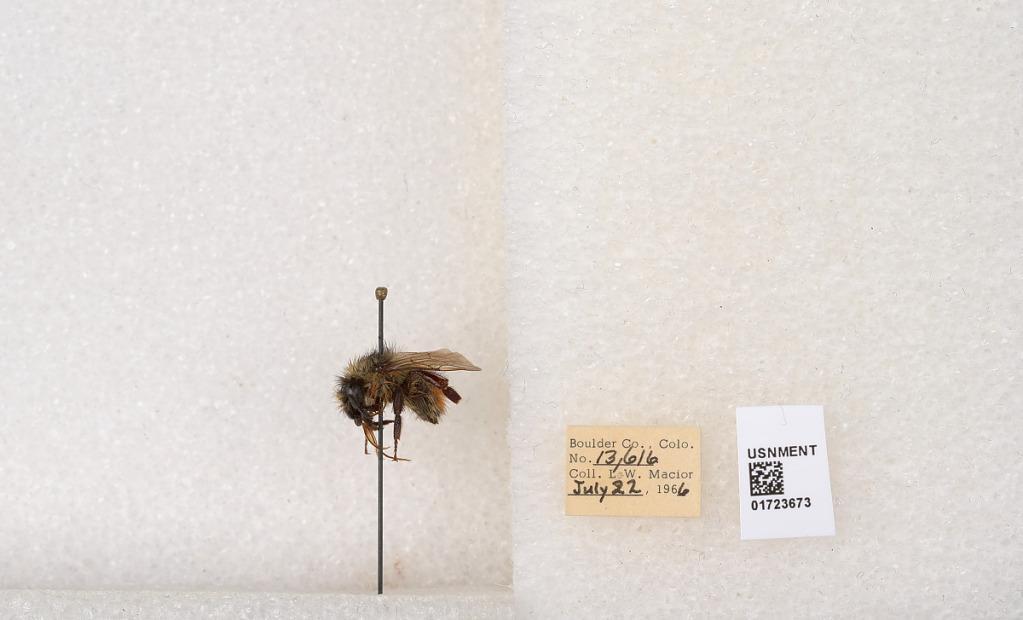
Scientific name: Bombus flavifrons Cresson
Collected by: L. Macior
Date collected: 1966-7-22
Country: United States
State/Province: Colorado
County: Boulder
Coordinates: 40.0925, -105.358